Sky position (RA, Dec in degrees): 162.858, 18.85
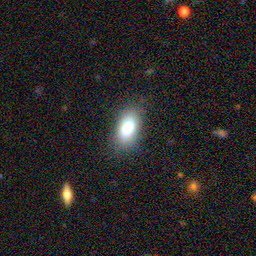
Galaxy morphology: In-between Round Smooth Galaxies